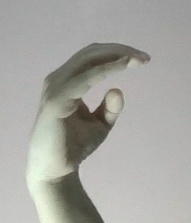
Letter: jeem